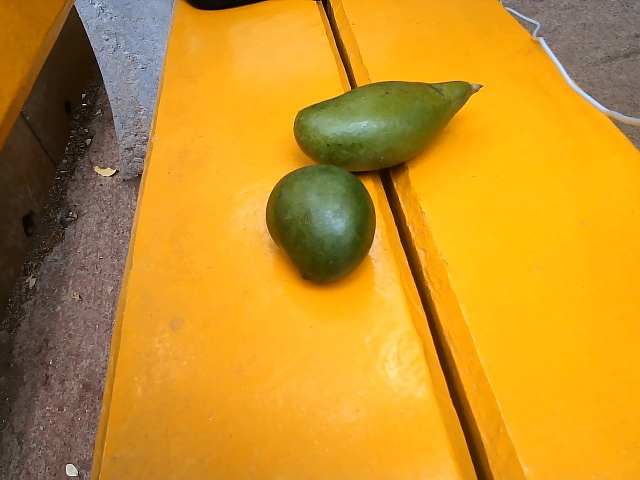
Label: Raw_Mango